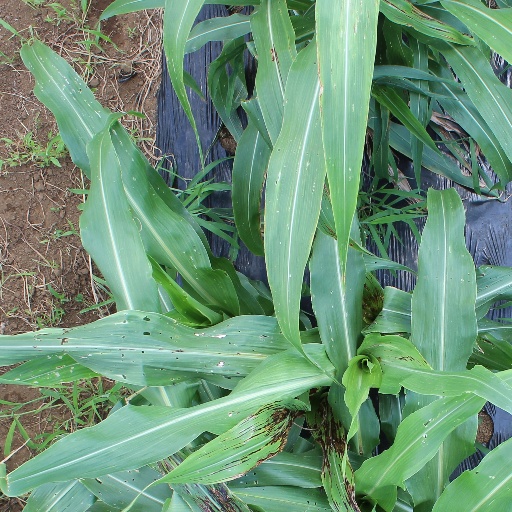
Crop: sorghum